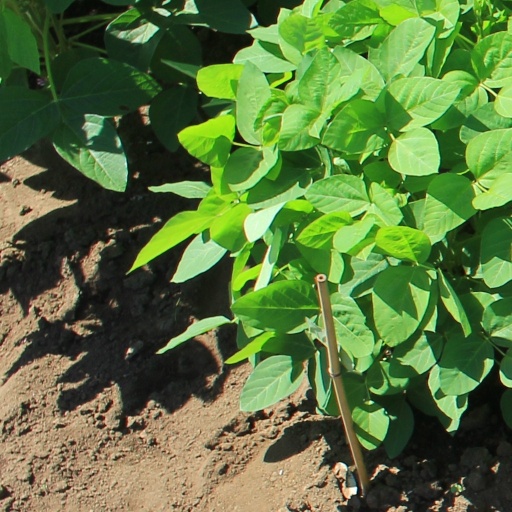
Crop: soybean